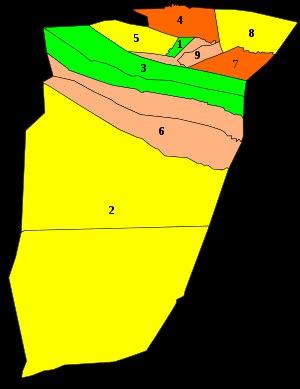
Le Mzab, M'zab, est une région berbérophone du nord du Sahara algérien, située dans la wilaya de Ghardaïa, à 550 km au sud d'Alger. Elle s'étend sur environ 8 000 kilomètres carrés et abrite plus de 200 000 habitants.
La wilaya de Ghardaïa est composée de neuf daïras, pour un total de treize communes.
La wilaya de Ghardaïa, est une subdivision administrative algérienne se trouvant dans la partie nord du Sahara algérien et englobe la vallée du Mzab qui fait partie du patrimoine mondial de l'UNESCO. Elle a été formée en 1984.